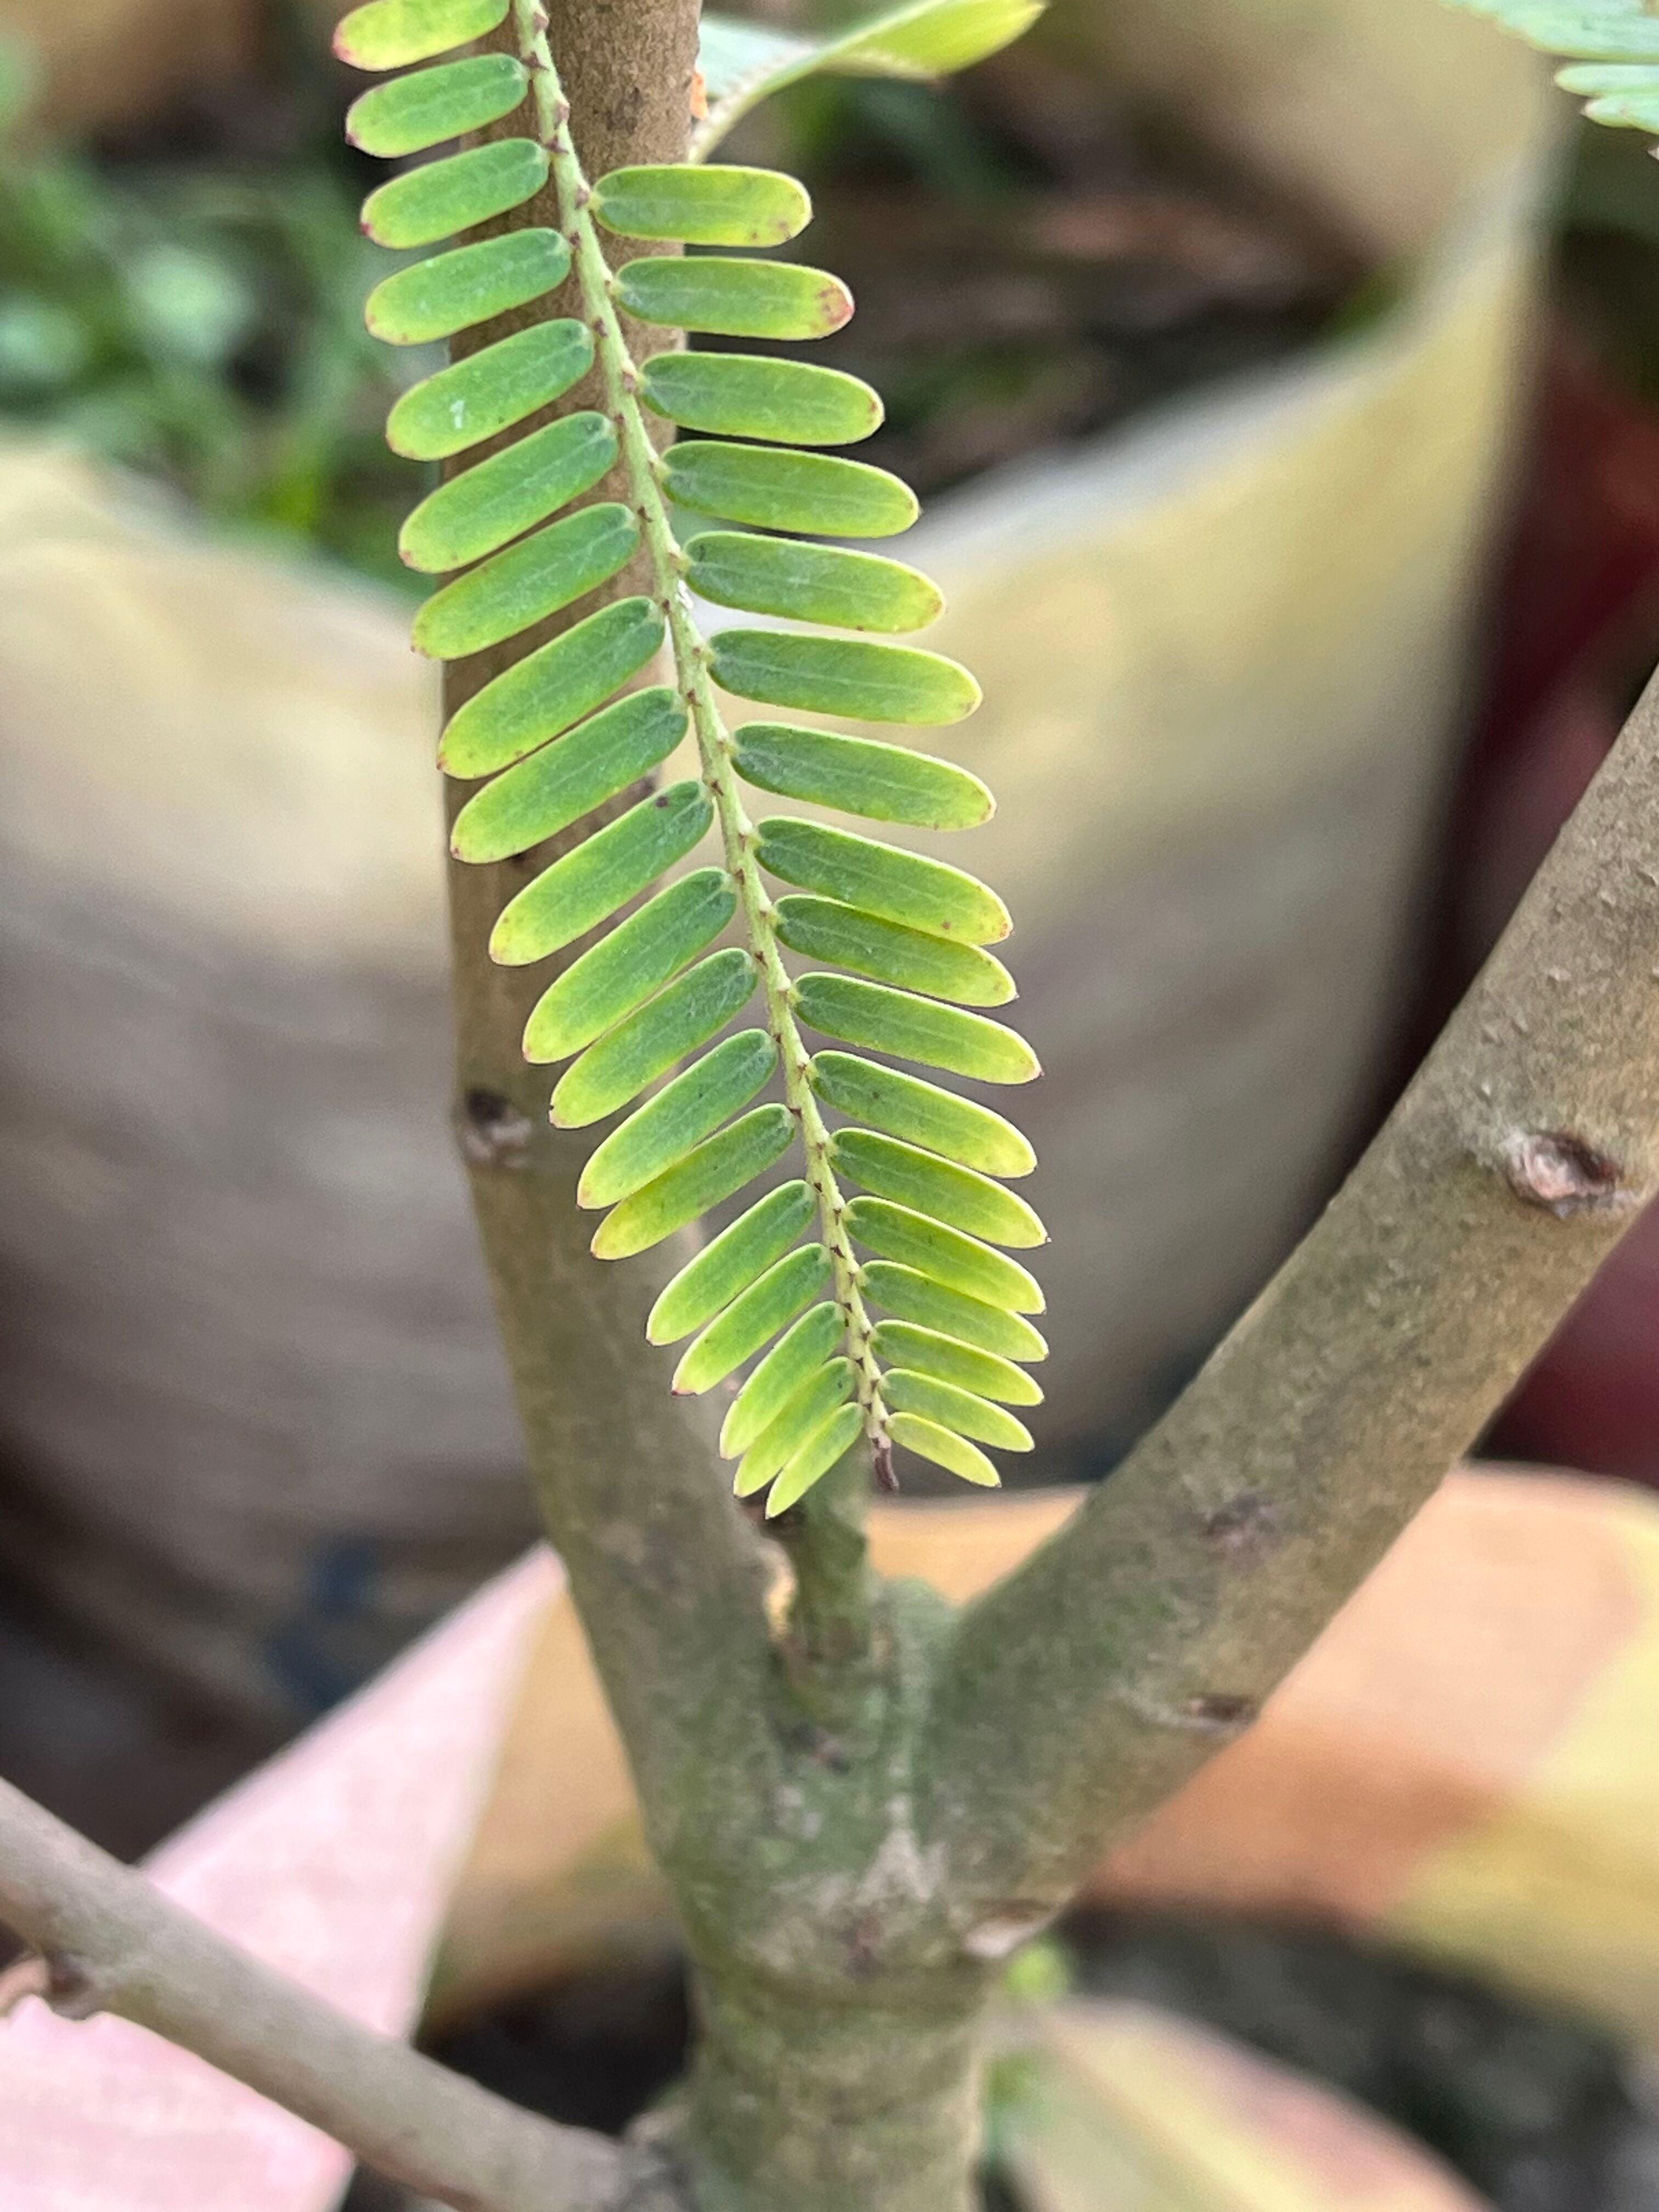
Plant species: phyllanthus-emblica